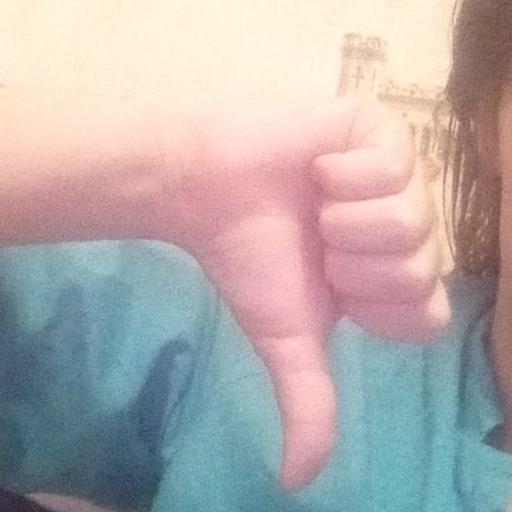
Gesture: dislike